Eaton Collection

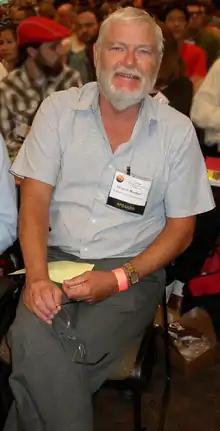
Greg Benford, Eaton SF Conference, 2008-05-17

The Eaton Collection of Science Fiction and Fantasy, formerly known as the J. Lloyd Eaton Collection of Science Fiction, Fantasy, Horror, and Utopian Literature, is "the largest publicly accessible collection of science fiction, fantasy, horror and utopian and dystopian literature in the world". It is housed in Special Collections and Archives of the UCR Libraries at the University of California, Riverside. It consists of more than 300,000 items, including hardcover and paperback books, SF fanzines, film and visual material, and comic books, including manga and anime, as well as a variety of archival materials.